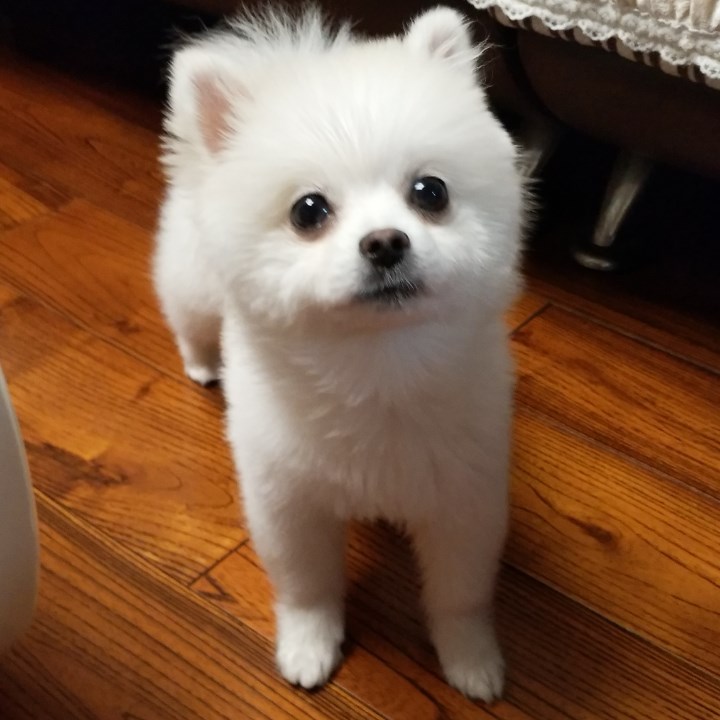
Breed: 1936-n000005-Pomeranian